Johor Bahru

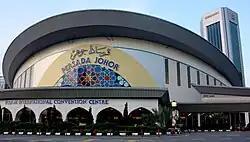
Persada Johor International Convention Centre, a major venue for business events in Southern Malaysia.

As the capital city of Johor, the city plays an important role in the economic welfare of the entire state's population. According to the Doing Business Ranking published by the World Bank, Johor Bahru had the second most efficient governance in Malaysia in terms of property registration, only after Kuala Lumpur. There is one member of parliament (MP) representing the single parliamentary constituency ("P.160") in the city. The city also elects two representatives to the state legislature from the state assembly districts of Larkin and Stulang.